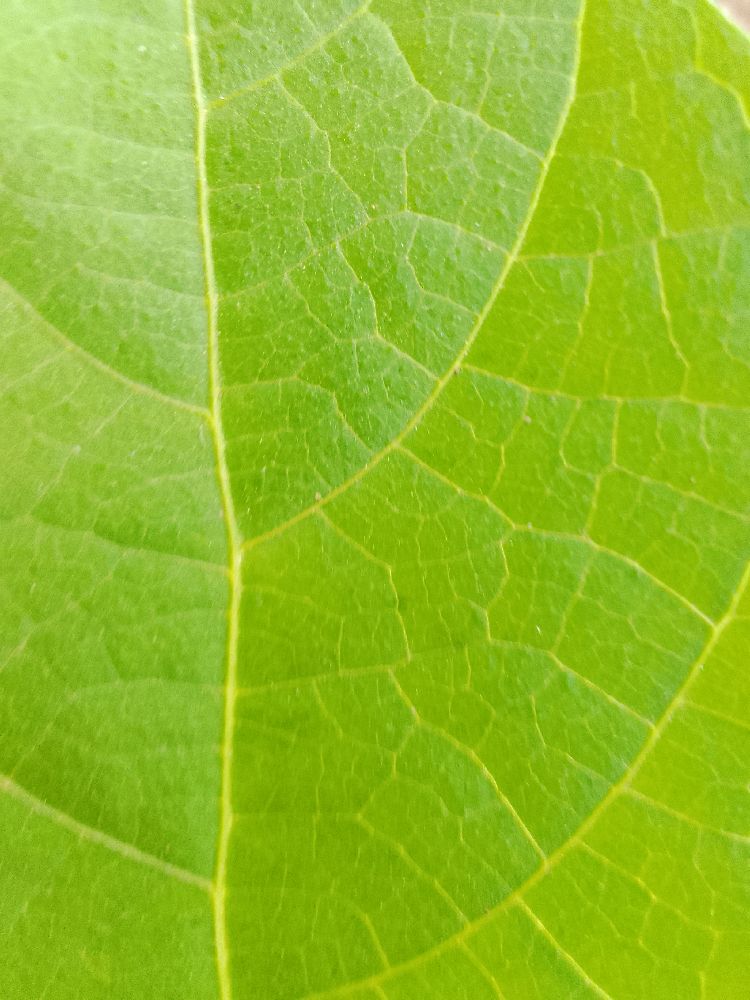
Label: healthy